Muslim conquest of the Levant

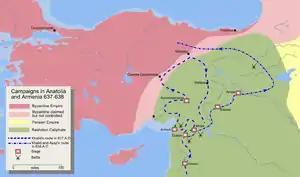
Map detailing the route of Khalid ibn Walid and Iyad ibn Ghanm's raids into Anatolia.

The conquest of Jazirah was completed by 640 CE, after which Abu Ubaidah sent Khalid and Iyad ibn Ghanm (conqueror of Jazirah) to invade Byzantine territory north of there. They marched independently and captured Edessa, Amida, Melitene (Malatya) and the whole of Armenia up to Ararat and raided northern and central Anatolia. Heraclius had already abandoned all the forts between Antioch and Tartus to create a buffer zone between the Muslim controlled areas and Anatolia.